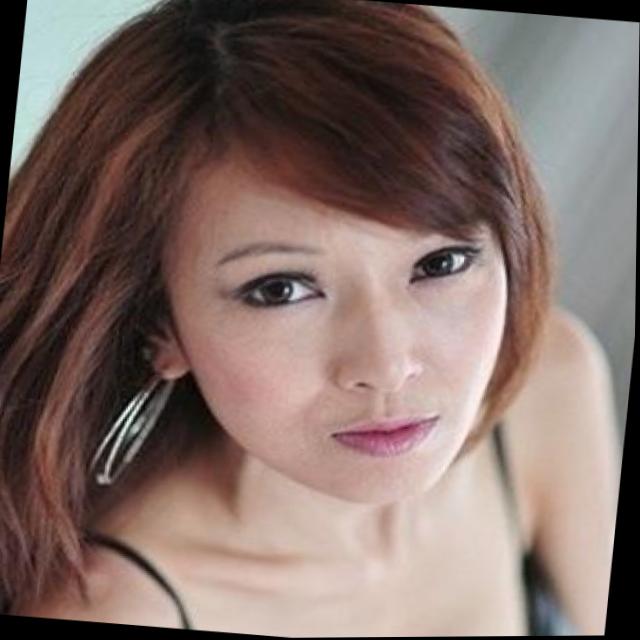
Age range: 45-64